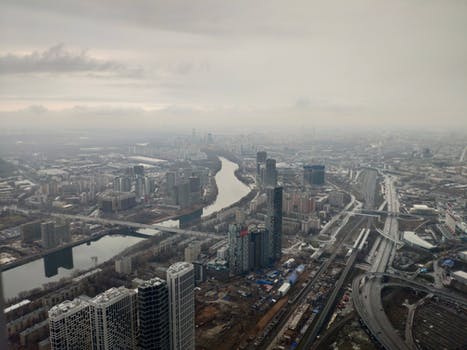
Label: No Watermark